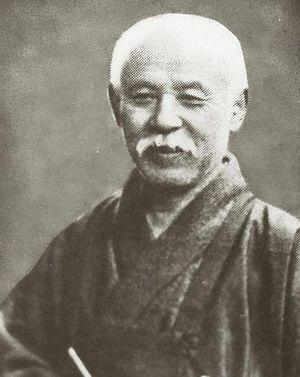
Nakamura Fusetsu（1866－1943）
Nakamura Fusetsu est un peintre japonais des XIXᵉ et XXᵉ siècles, né en 1866, mort en 1943. Ses origines ne sont pas connues.